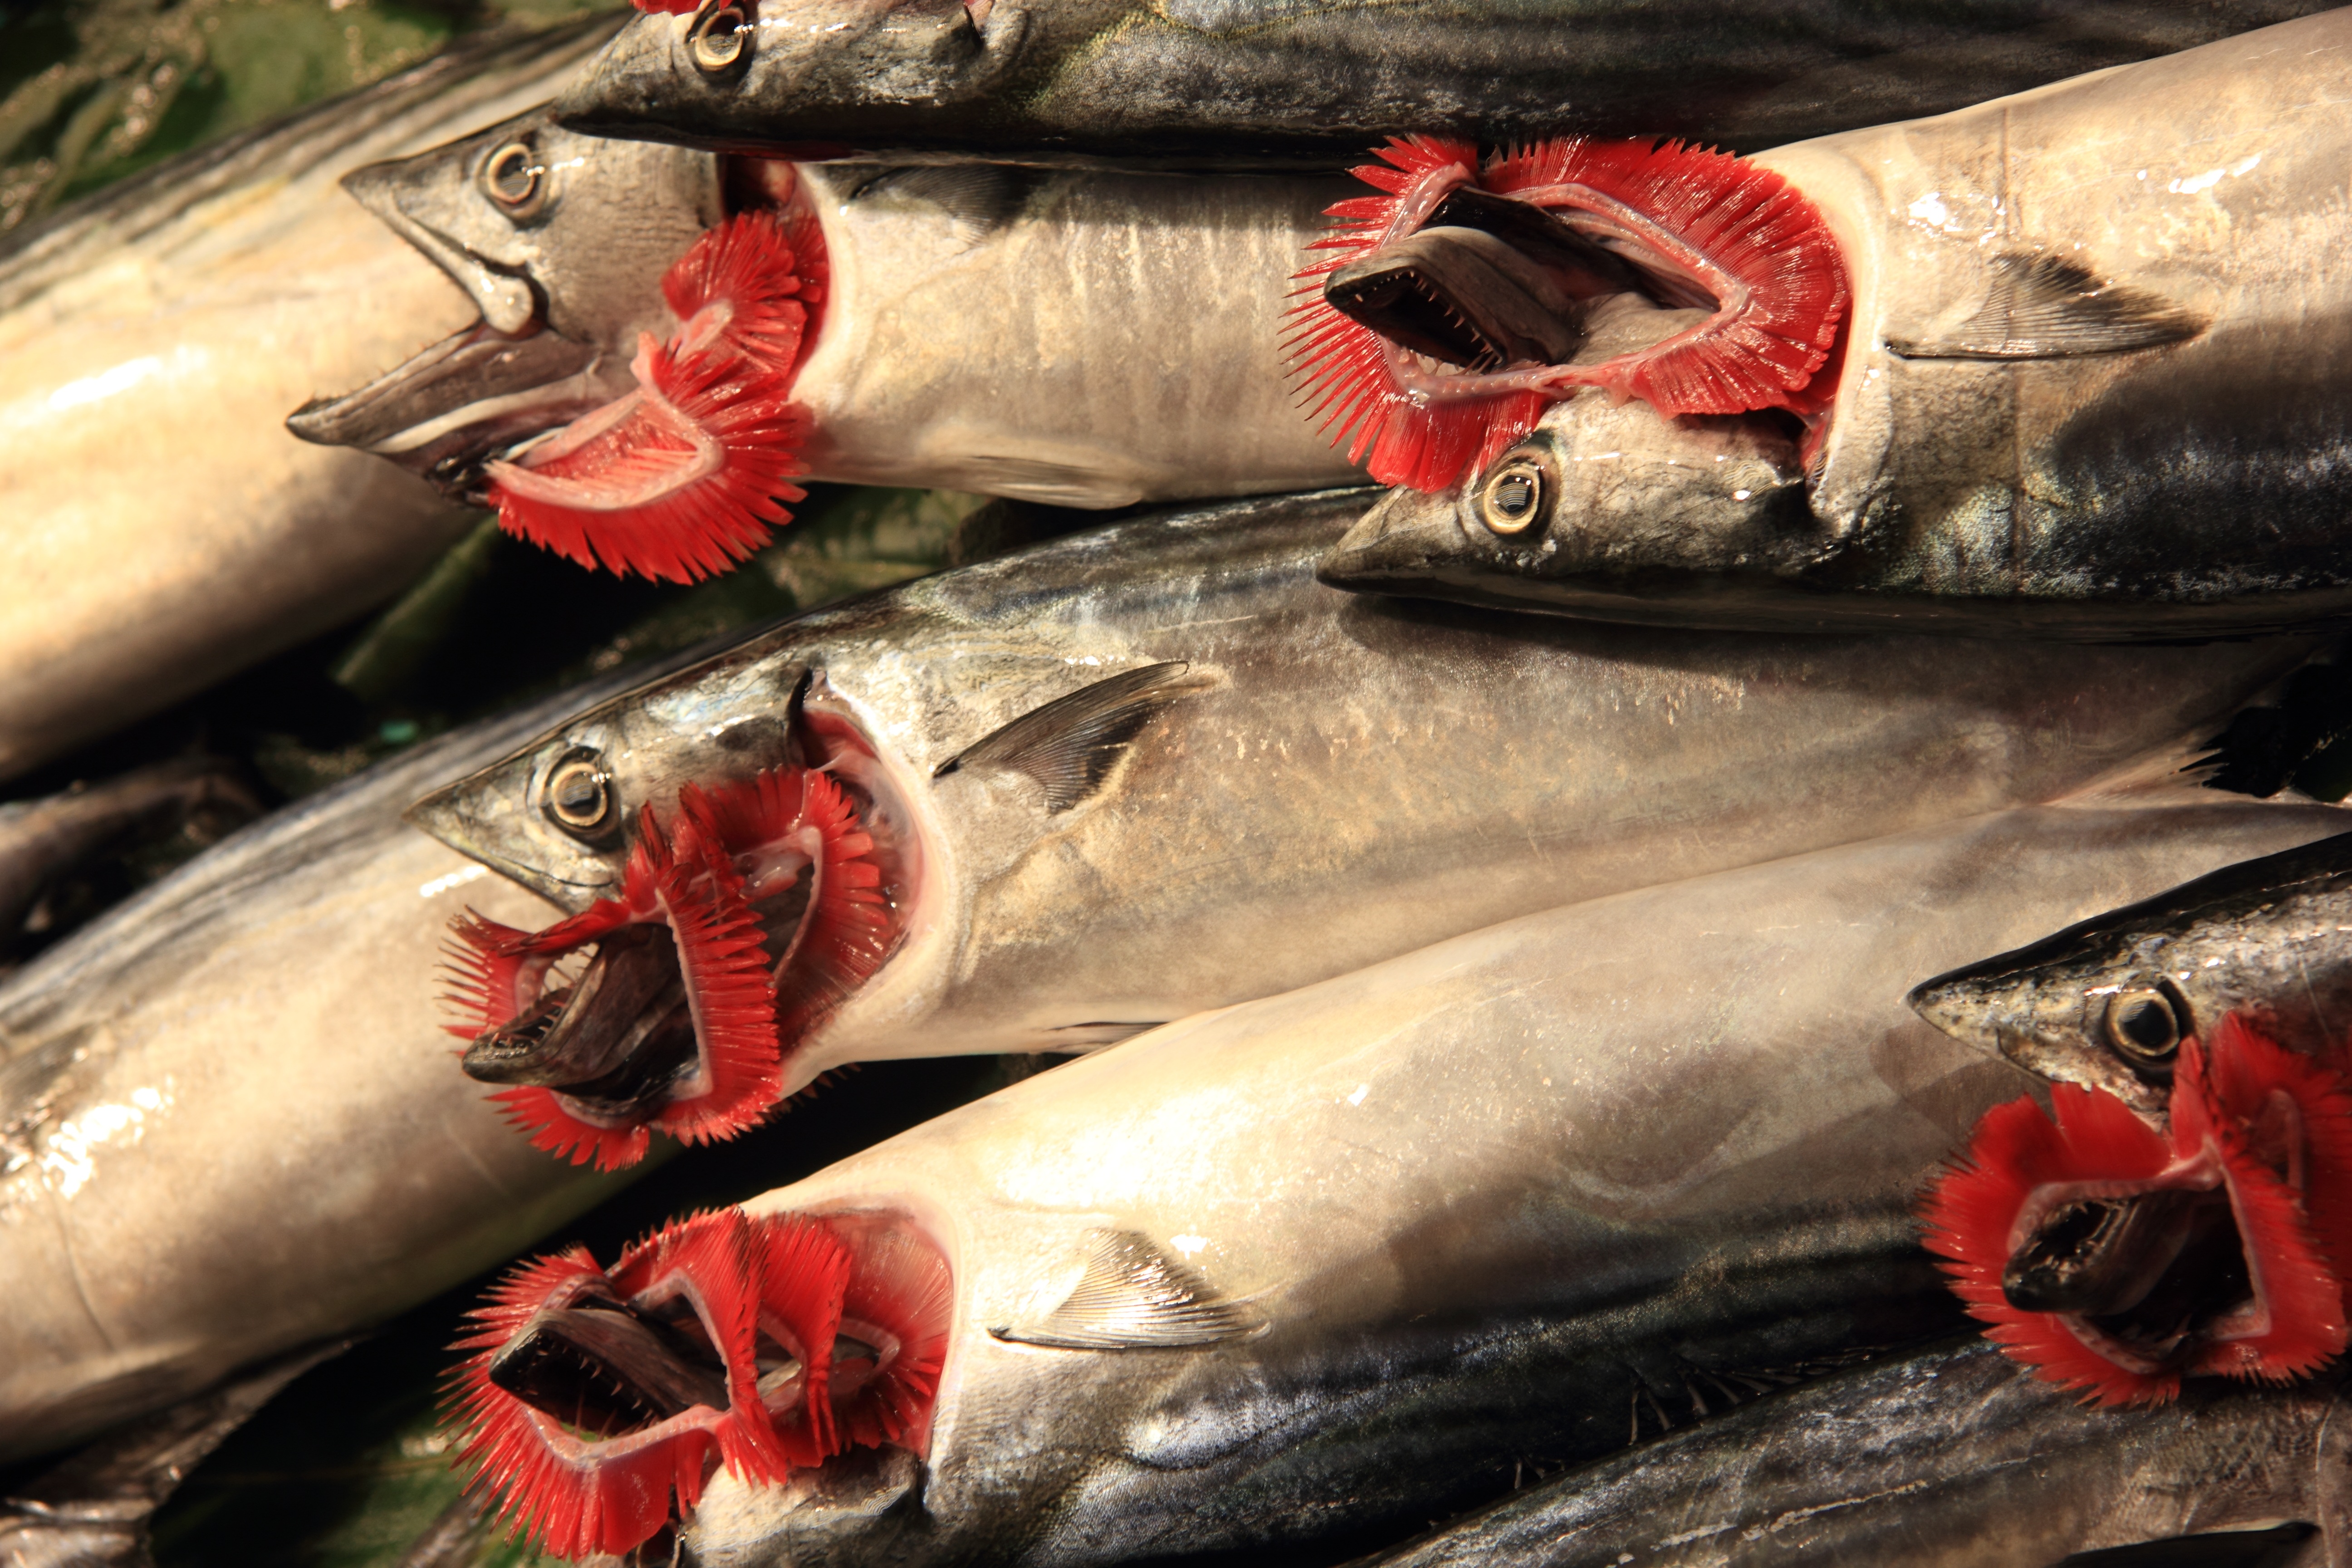
red, fresh, fish, turkey, istanbul, exotic, red gills